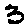
Label: 3